William Hawi

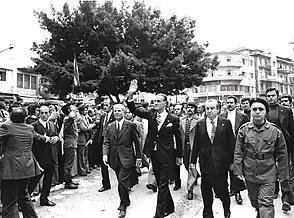
Celebrating the anniversary of the Kataeb in 1971 with Pierre Gemayel

The discussions about creating the Phalange Security wing featured several conflicting opinions and lasted interminably before the Party took its final decision to agree to the presence of Regulatory Forces. On January 23, 1961, the Political Bureau dissolved the militants' organization before including its members in the Lebanese Phalange Party and Hawi created the Kataeb Regulatory Forces. On February 6, 1961, William Hawi was appointed Head of said Forces. In 1963, the "First Commandos" unit was created. It was followed by the "Second Commandos" unit, then by the "P.G." troop. In 1973, the "Maghaweer" platoon was created and the "Combat School" established. Moreover, "Chef" William supervised the setting up of camps as well as the training organization and development.